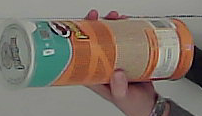
Product: pringles_paprika